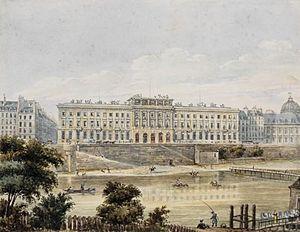
Hôtel des Monnaies (Paris). Façade sur le quai de Conti. Dessin à la plume et encre de Chine, aquarelle.